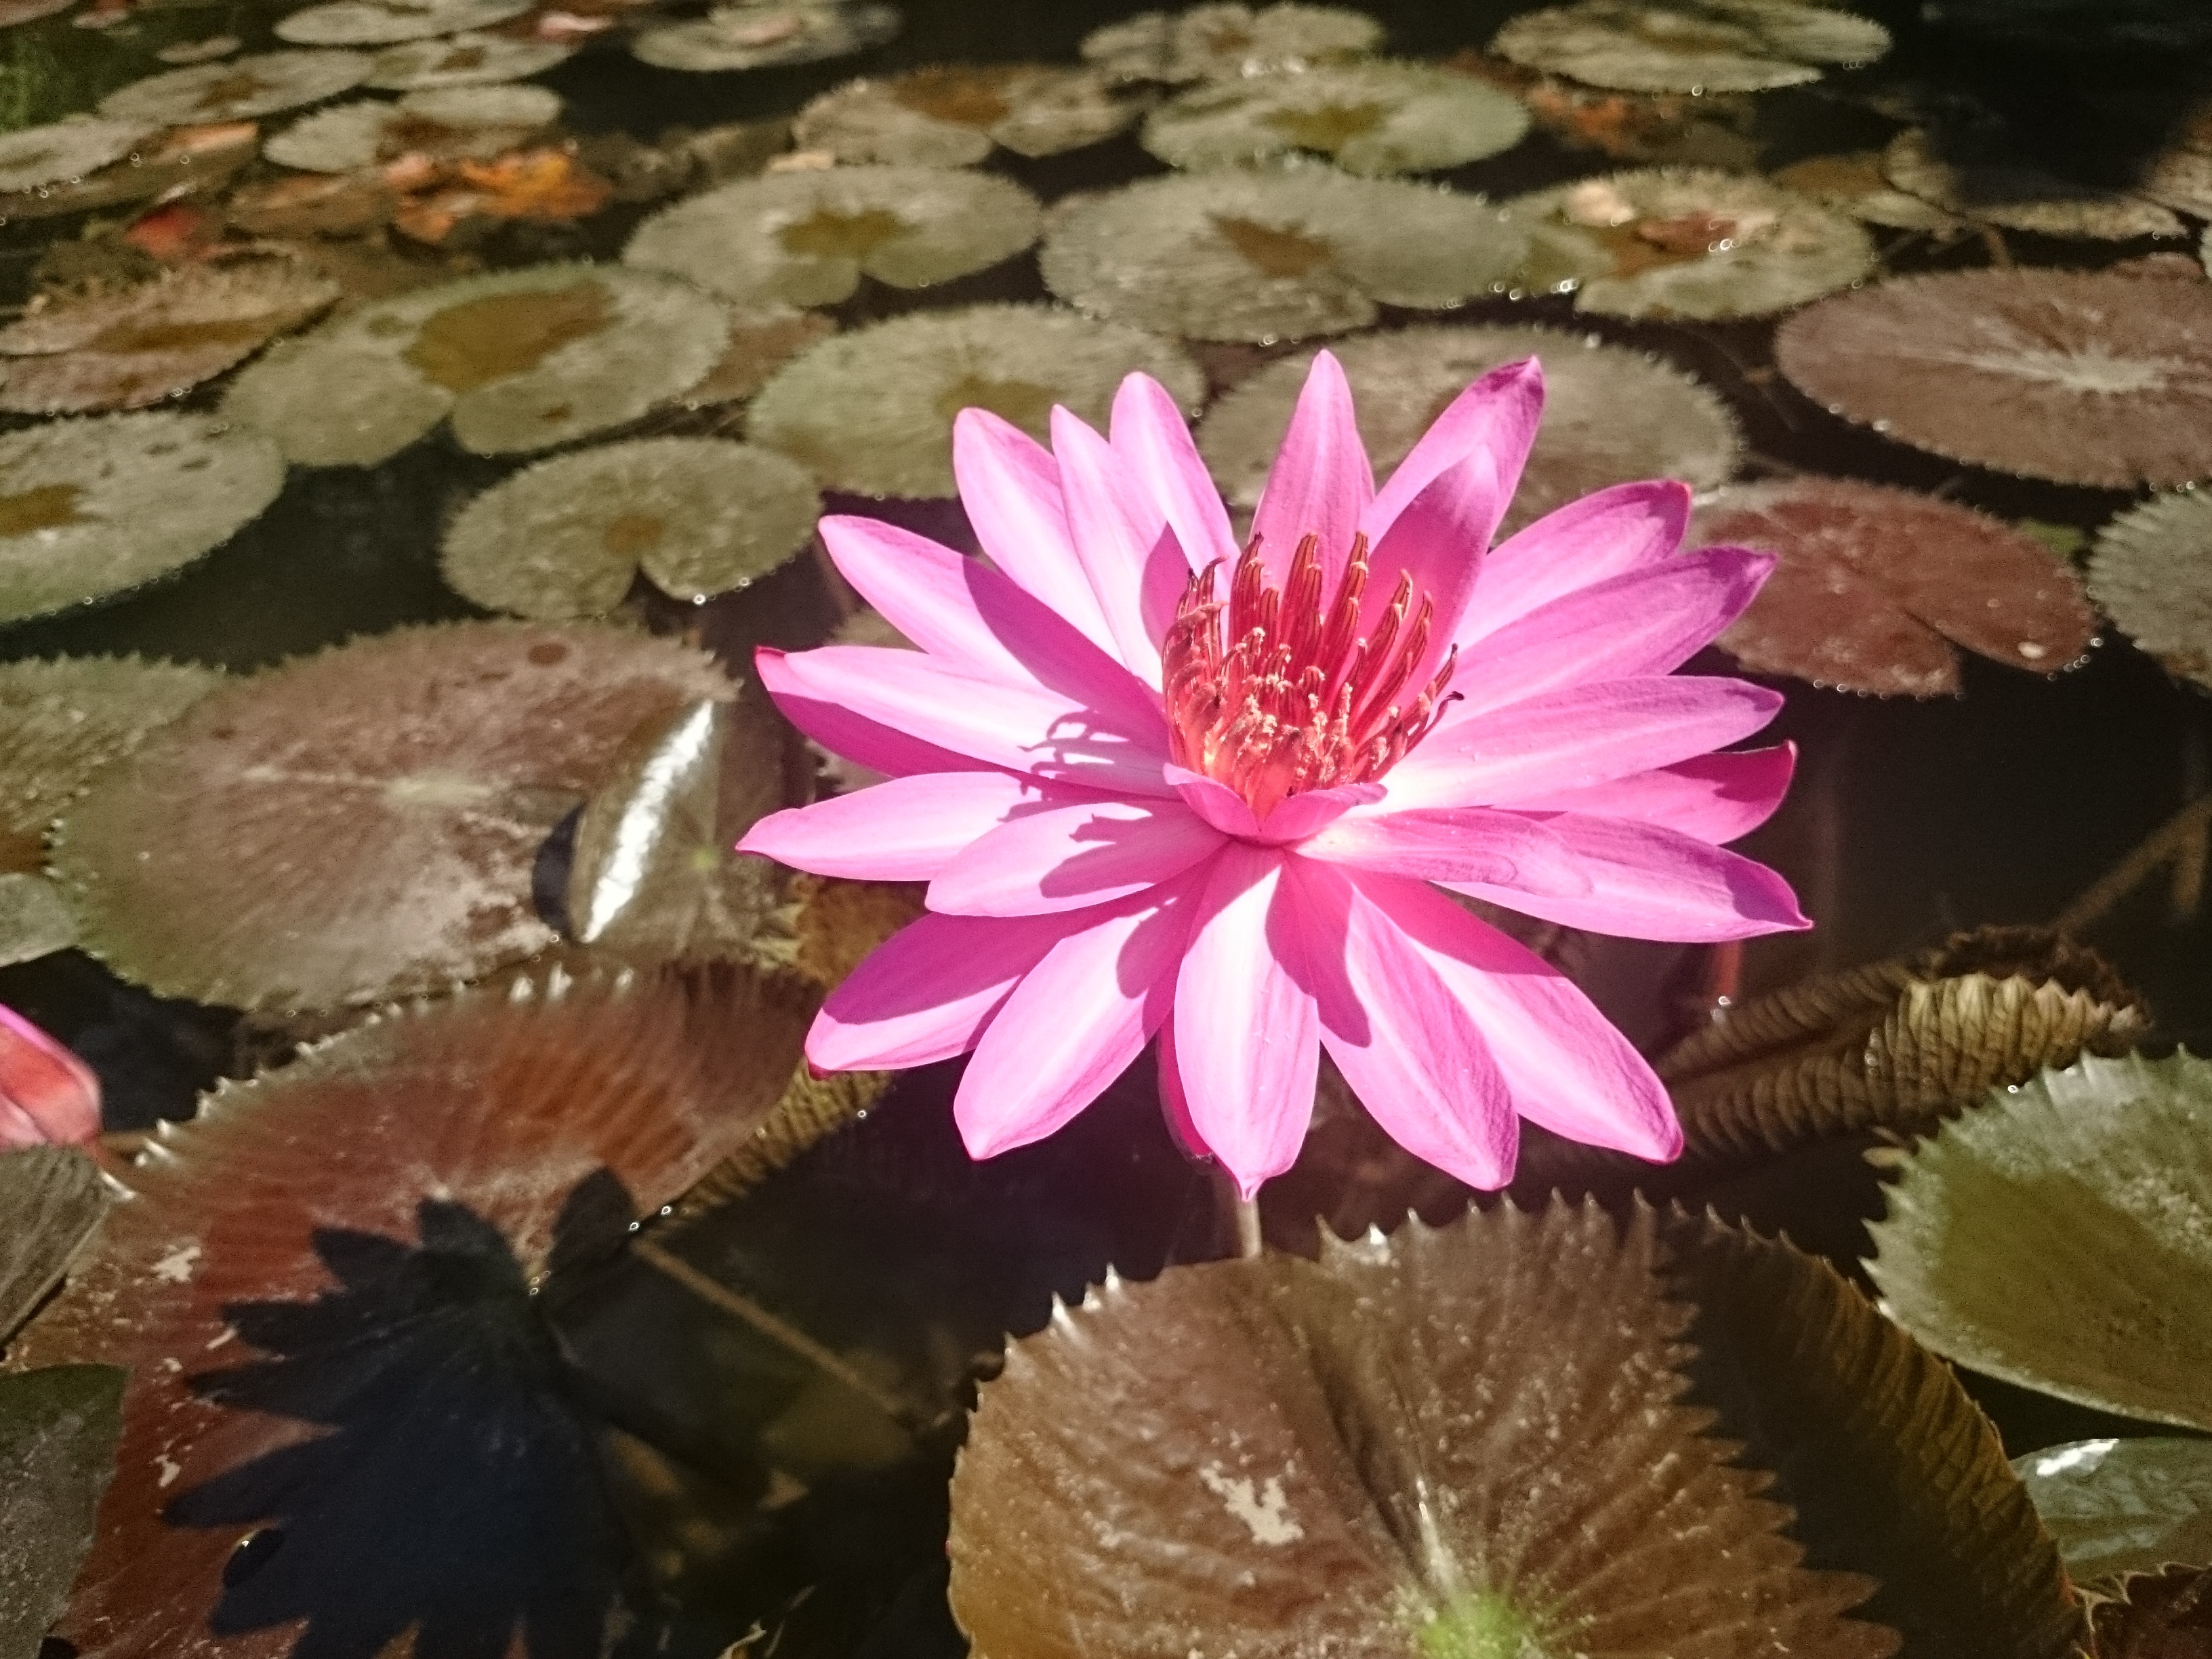
nature, cactus, plant, leaf, flower, petal, botany, flora, lotus, myanmar, burma, macro photography, flowering plant, land plant, hedgehog cactus